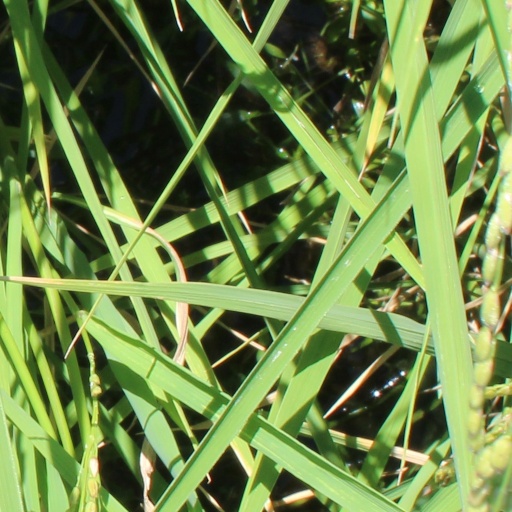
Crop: rice